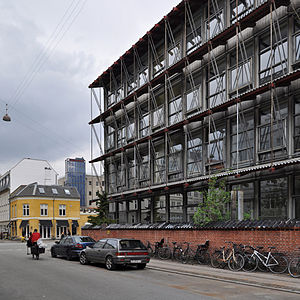
Gasværksvejens Skole
Gasværksvejens skole
Gasværksvejens Skole er en kommuneskole beliggende mellem Gasværksvej og Eskildsgade på Indre Vesterbro i København. Skolen blev opført fra 1878 til 1880.